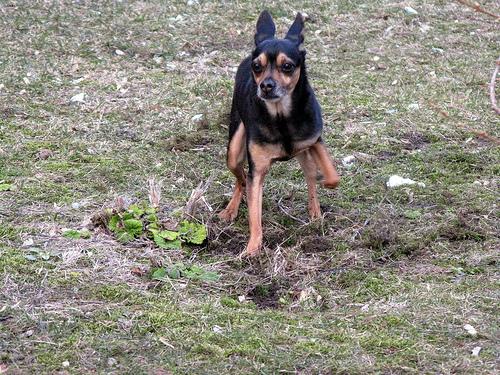
Breed: miniature pinscher